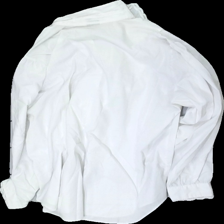
View: back
Type: Blouse
Category: Ladies
Brand: Missing
Colors: White
Material: 63% polyester, 37% cotton
Cut: Regular
Season: All
Stains: Major
Price range: <50
Recommended usage: Export